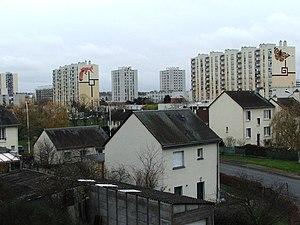
Les Sablons au sud-est du Mans, représentatif des Grands ensembles français.
Le quartier des Sablons est un quartier de la ville du Mans de 15 000 à 20 000 habitants. Ce quartier est divisé en deux parties délimitées par le Boulevard Nicolas Cugnot. Les Sablons sont situés au Sud-Est du centre-ville, non loin du quartier Jean Jaurès et de Pontlieue.